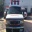
Label: ambulance